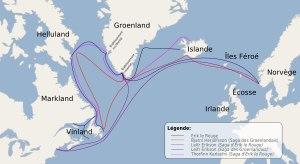
Les Sagas du Vinland sont deux textes islandais écrits indépendamment l'un de l'autre au début du treizième siècle, la Grœnlendinga saga et la Saga d'Erik le Rouge.
L'histoire de l'Islande est récente par rapport à celle du reste de l'Europe. Du fait de son éloignement, ce pays n'a pas subi la guerre, mais certains événements extérieurs, tels que la réforme protestante imposée par le Danemark ou la peste noire, ont eu des conséquences importantes pour les Islandais. L'histoire du pays a aussi été marquée par nombre de catastrophes naturelles et par sa lutte pour l'indépendance, obtenue en 1918 — il faut toutefois attendre 1944 pour que les derniers liens avec le Danemark soient coupés lors de l'instauration d'un régime républicain.